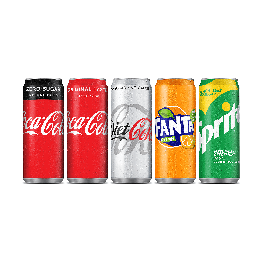
Label: metal